Malcolm McLeod

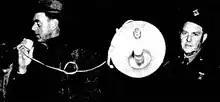
Sheriff McLeod (left) and a highway patrol captain urging the crowd at the Battle of Hayes Pond to disperse

As the Klansmen began setting up their rally at Hayes Pond that evening, members of the Lumbee community began congregating on the nearby road. McLeod and some of his deputies came to the rally to maintain order, while officers of the North Carolina Highway Patrol waited further up the road to assist in the event violence broke out. At about 8:15 PM, the few hundred Lumbee exited their cars and surrounded Cole and his approximately 50 Klansmen and began shouting insults at them. McLeod pulled Cole aside and said, "Well, you know how it is. I can't control the crowd with the few men I've got. I'm not telling you to not hold a meeting, but you see how it is."